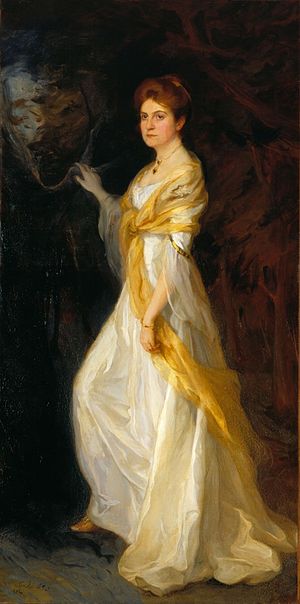
Philip de László / Galleri
Philip Alexius de László var en ungarsk maler især kendt for sine portrætter af kongelige og adelige kunder. Han var en af de førende portrætmalere i starten af 1900-tallet.